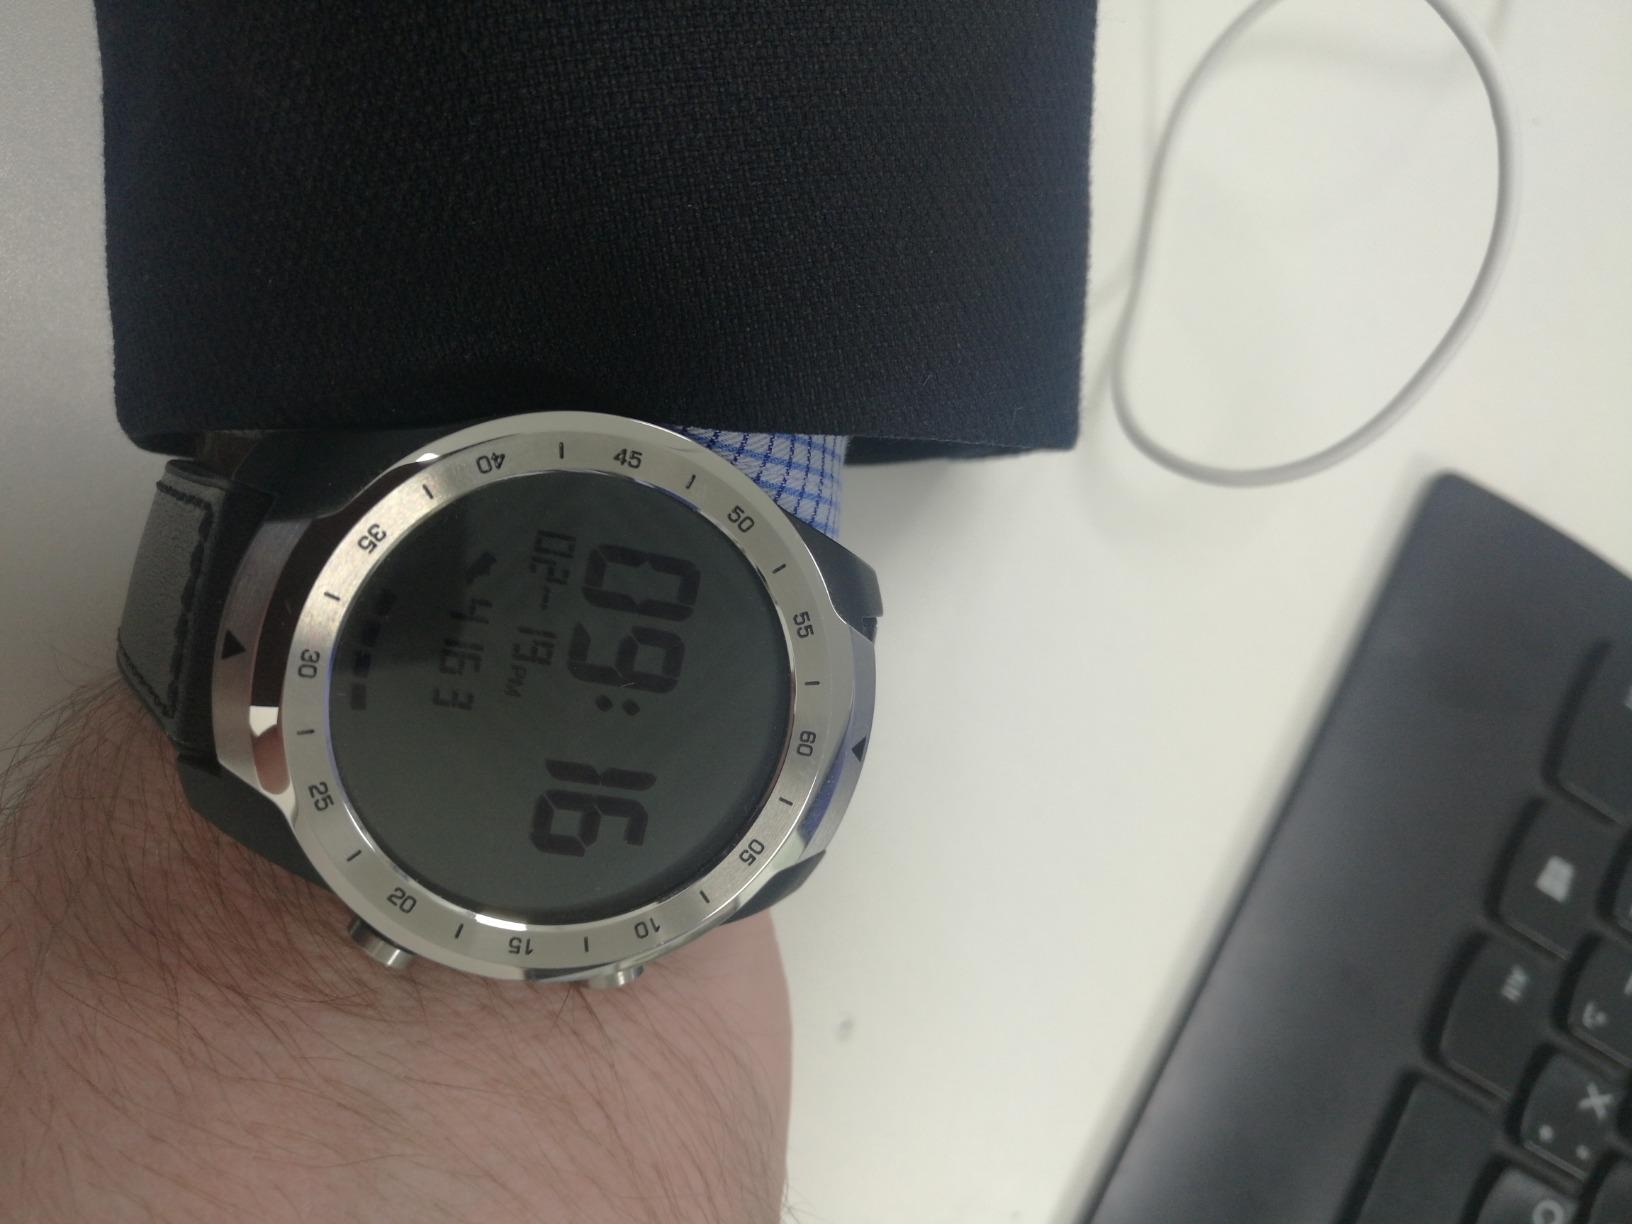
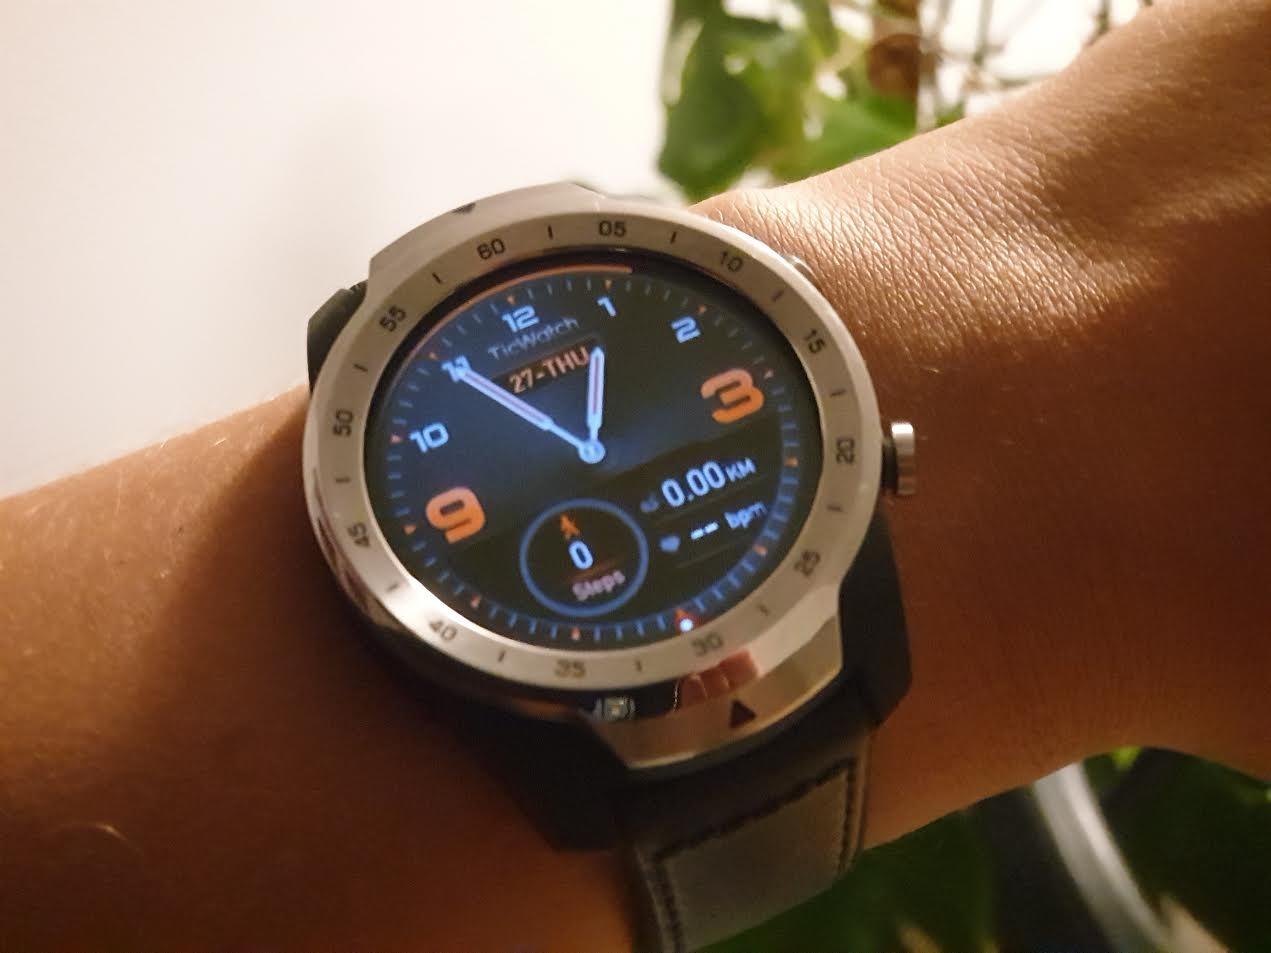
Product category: smartwatch
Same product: yes